The Hatchet

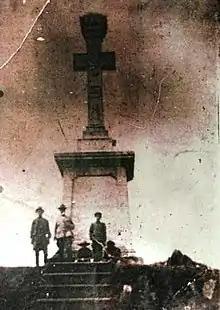
The former "Cross of the Italians" in Stânișoara Pass. It was built by Italian stonemasons in 1914, when the Road of the Italians was completed, and it was destroyed by war in 1944.

Vitoria and Gheorghiță go on the Neagra Valley to find the flocks of sheep, going through Șaru Dornei, Păltiniș, Dârmoxa, Broșteni, Borca, and Sabasa, traveling on the across the to Suha. Arriving in Suha, Vitoria finds out from the publican Iorgu Vasiliu and his wife Maria only two shepherds had walked through there since autumn. The two shepherds, Calistrat Bogza and Ilie Cuțui, live in the Doi Meri Valley and seem to have quickly grown wealthier, and their wives became vain and spendthrift. Summoned to the city hall, Bogza and Cuțui say they bought all of the sheep from Lipan and went to the Cross of the Italians with Nechifor, returning to his house. After Vitoria gets some advice, Maria launches a rumor in Suha that the sheep that were sold to the two shepherds are questionable because after Nechifor's death, there were no witnesses, and no documents were signed.